Tesla Model X

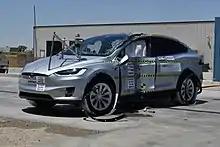
NHTSA side pole crash test of the 2017 Tesla Model X

According to Tesla, with 5,428 units sold in the U.S. in the third quarter of 2016, the Model X captured a 6% market share of the luxury SUV market segment, outselling Porsche and Land Rover, but behind seven SUV models manufactured by Mercedes, BMW, Cadillac, Volvo, Audi, and Lexus. With an estimated 9,500 units delivered worldwide during the fourth quarter of 2016, global sales in 2016 totaled 25,312 Model X cars, allowing the Model X to rank seventh among the world's top ten best-selling plug-in cars just in its first full year in the market.